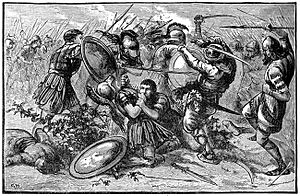
Anabasis
Slaget ved Kunaxa, engelsk illustration fra 1800-tallet.
Anabasis eller De titusindes march er den græske militærmand og historiker Xenofons beretning om græske lejetroppers deltagelse i et mislykket internt oprør i Perserriget og deres efterfølgende lange tilbagetog gennem riget i årene 401 f.Kr. – 399 f.Kr. for at slippe ud og komme hjem til Grækenland. Xenofon havde selv deltaget i ledelsen af tilbagetoget.